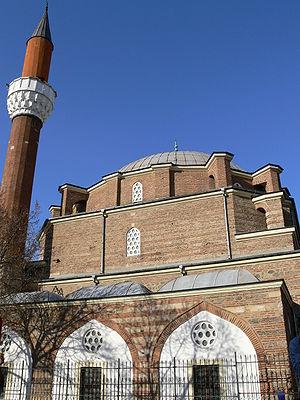
La Mosquée Bania Bachi est une mosquée bulgare se trouvant à Sofia. C'est l'une des plus anciennes mosquées d'Europe, elle a été construite en 1567.
Les citoyens bulgares de confession musulmane sont près de 580 000 personnes. Ce groupe comprend des Turcs et des Tatars et des Bulgares musulmans, les Pomaques. Les deux premières communautés vivent principalement au nord de la Bulgarie, en Dobroudja et dans les environs de Vidin ; la troisième au sud, dans les Rhodopes. Il y a aussi des Roms musulmans : les Çingene, et des musulmans d'origine kurde, circassienne, syrienne, libanaise ou palestinienne en petit nombre. Selon un recensement officiel réalisé en 2011, la population compte 546 004 sunnites, 27 407 chiites, 3 728 autres musulmans.
La culture de la Bulgarie, pays d’Europe du Sud-Est situé dans la péninsule balkanique, désigne d'abord les pratiques culturelles observables de ses habitants.